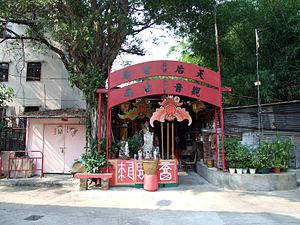
Yuen Long Kau Hui est un quartier de Yuen Long, dans le district de Yuen Long, dans l'ouest des Nouveaux Territoires de Hong Kong, en République populaire de Chine.